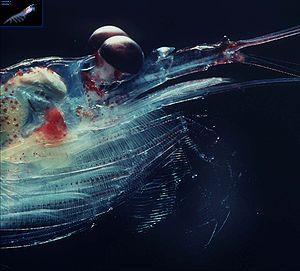
Le Krill antarctique est une espèce de krill vivant dans les eaux de l'océan Austral. Les Krills antarctiques sont des invertébrés qui, comme les crevettes, vivent en grands groupes, appelés « essaims », atteignant parfois des densités de 10 000 à 30 000 individus par mètre cube.